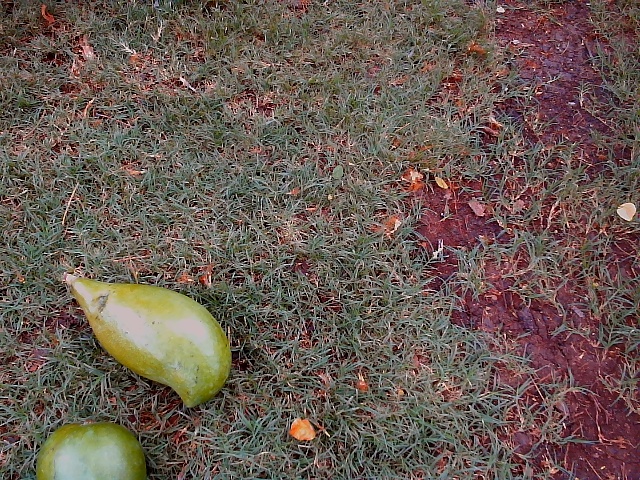
Label: Raw_Mango